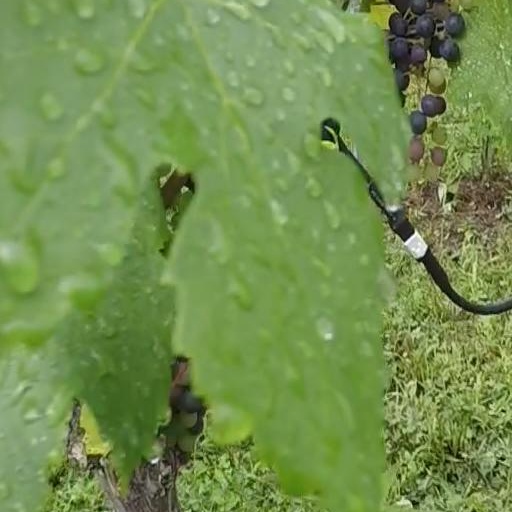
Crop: grape